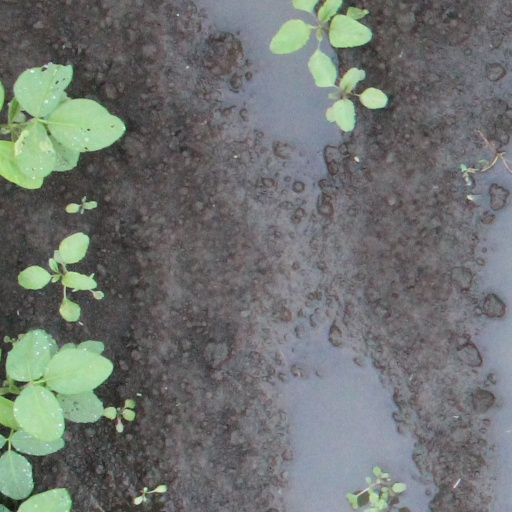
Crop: soybean